Vehicle registration plates of Burkina Faso

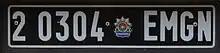
Gendarmerie license plates

The Burkinabe gendarmerie license plates are composed of 1 number, 4 numbers, 4 letters. example: 1-2345 • EMGN (GN = National Gendarmerie).